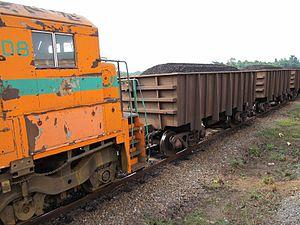
Chargement de minerai sur le transgabonais
À l'époque contemporaine, l'économie du Gabon a d'abord reposé sur l'exploitation de ses richesses en bois avant de laisser une place prépondérante au pétrole et aux minerais ; cette prégnance en fait le prototype africain de l'état rentier. La baisse de la production — le pic pétrolier ayant été atteint en 1997 — et sa dépendance aux fluctuations des cours mondiaux du pétrole, du bois et du manganèse incitent le pays à tenter de diversifier son économie.
Le Transgabonais est le chemin de fer du Gabon, dont le premier tronçon fut mis en service en 1978, composé d'une unique ligne de 669 km reliant Owendo, port minéralier situé dans la banlieue de la capitale Libreville, à Franceville, située sur le fleuve Ogooué. Son nom peut évoquer celui de la compagnie aérienne qui lui préexistait, Transgabon.